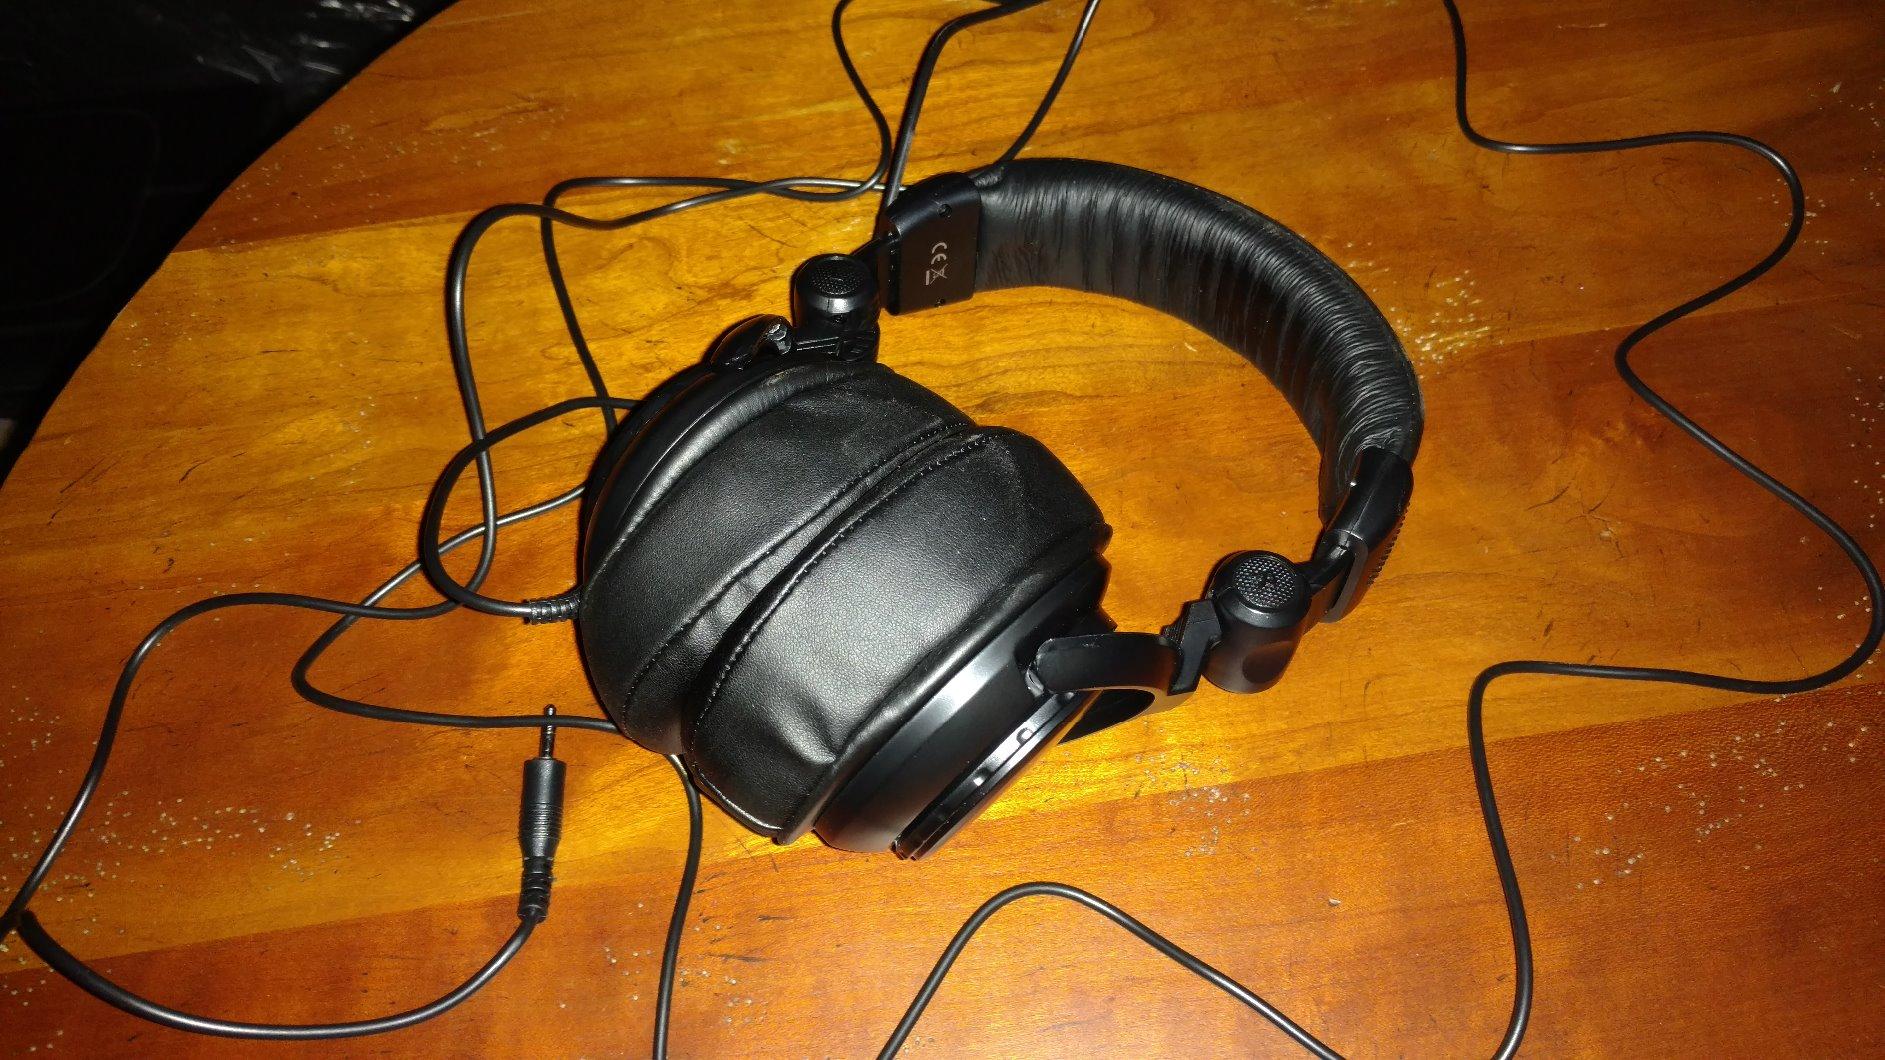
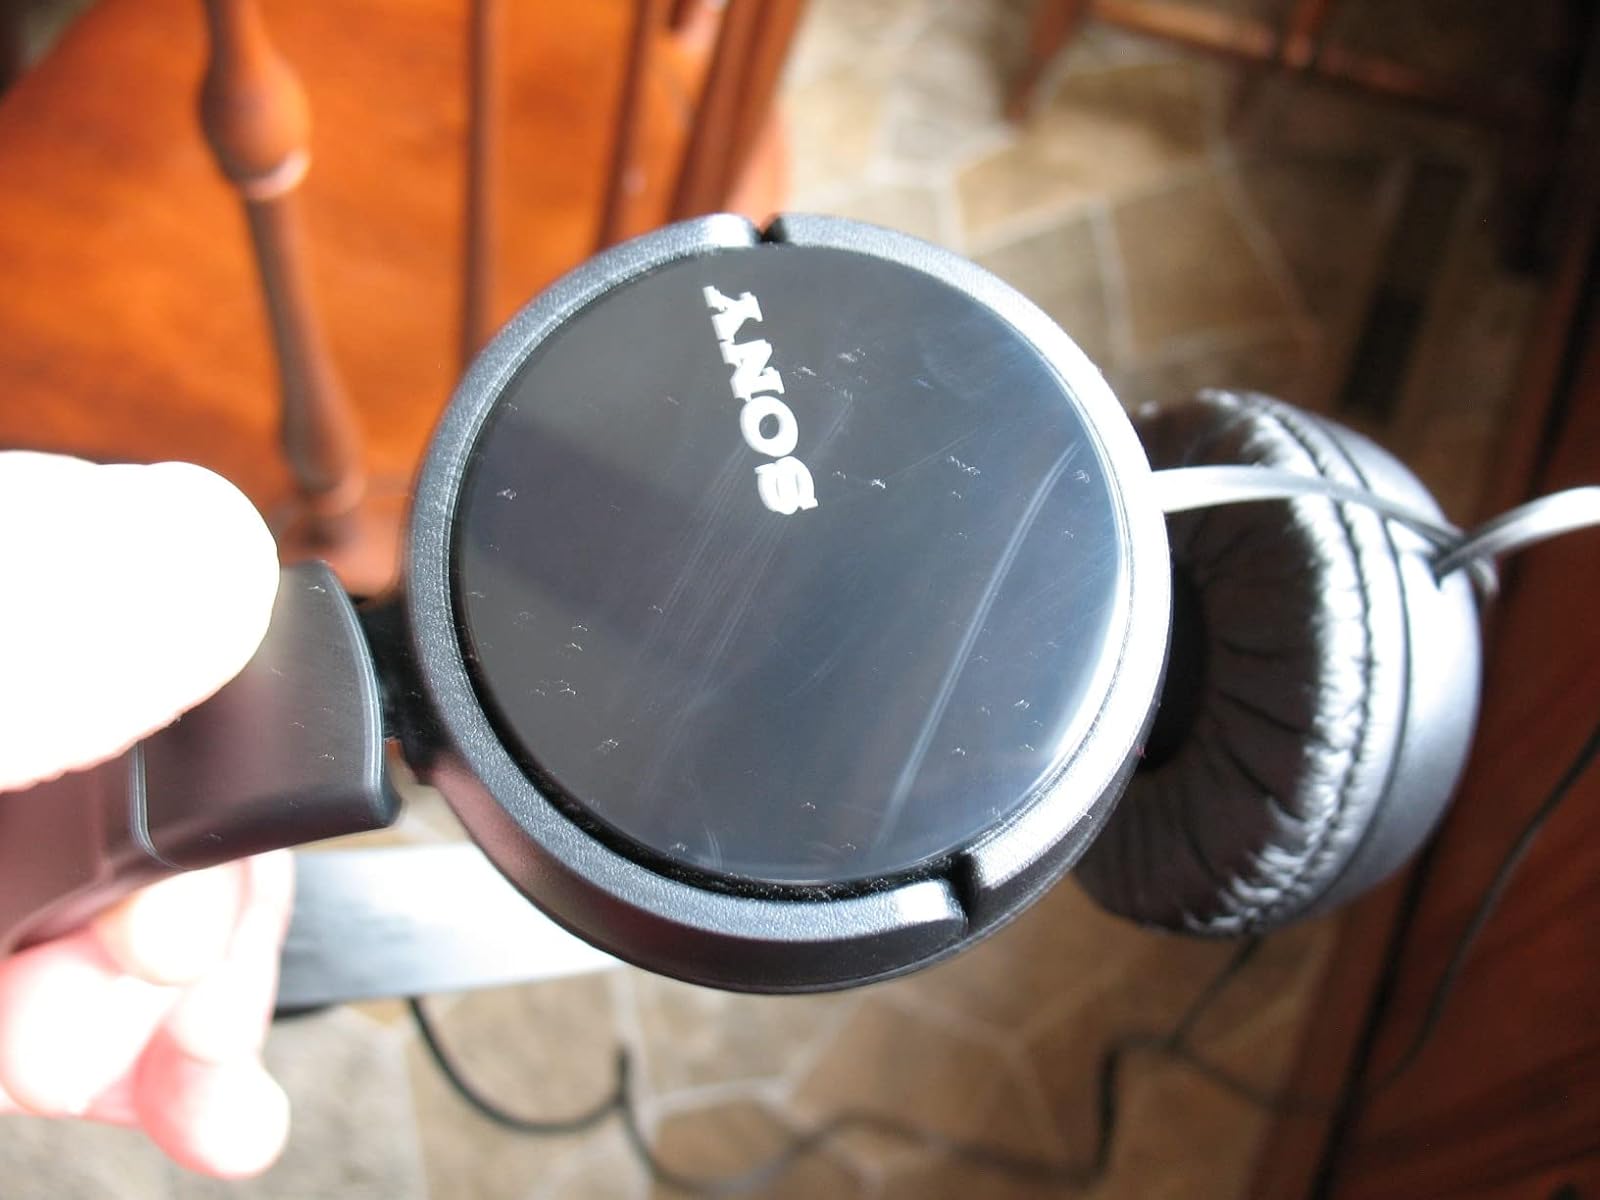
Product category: headphones
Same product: no